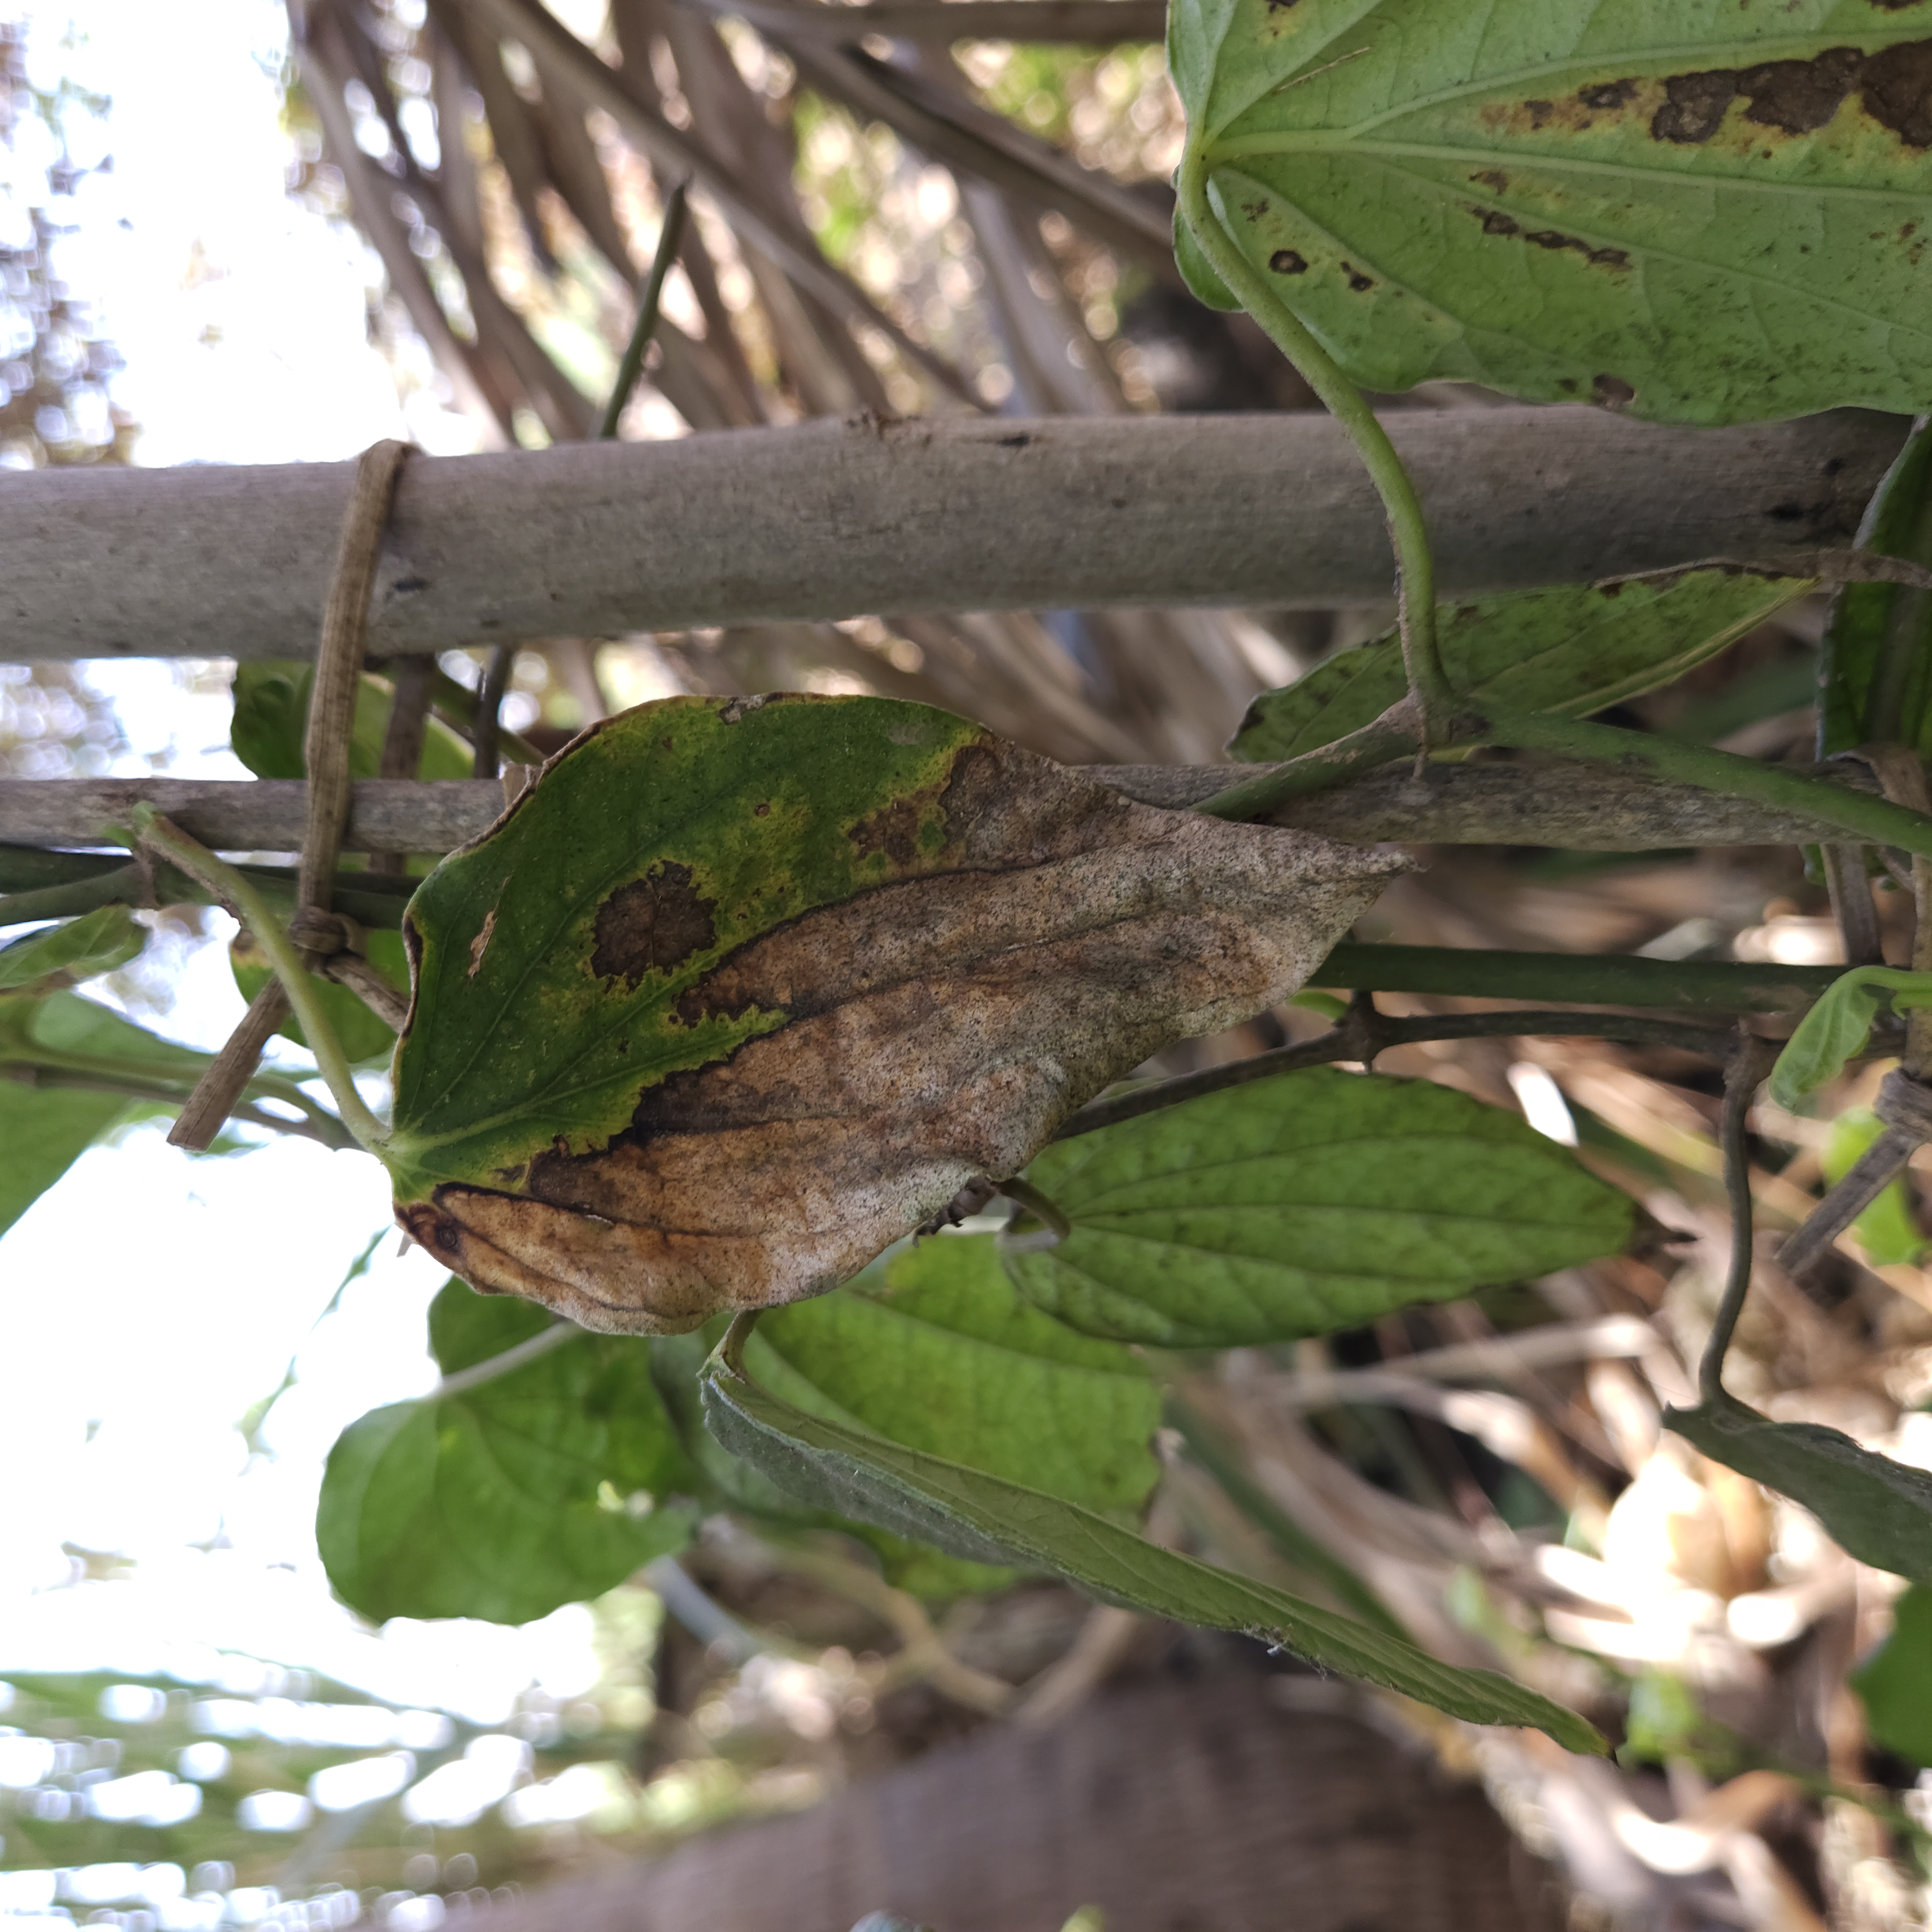
Label: Dried